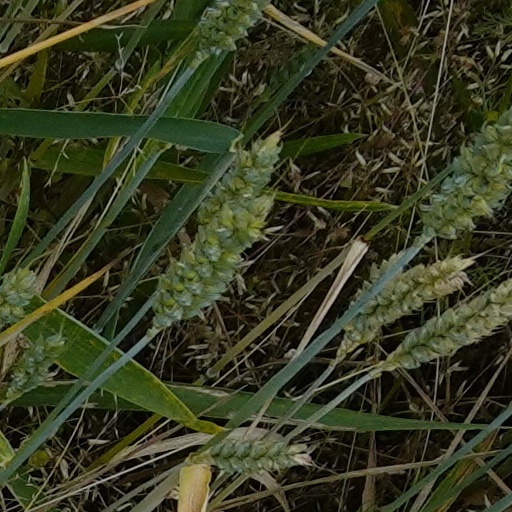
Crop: wheat